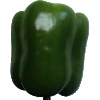
Label: Pepper Green 1